Via de' Tornabuoni

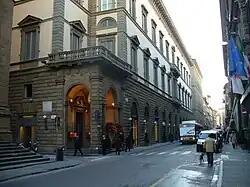
The Street

In "Piazza degli Antinori" ("Antinori square"), adjacent to the northern terminus of Via Tornabuoni, are the following buildings: